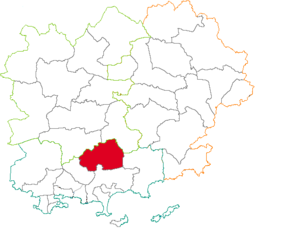
Situation du canton dans le département du Var
Le canton de Cuers est une division administrative française située dans le département du Var et la région Provence-Alpes-Côte d'Azur.